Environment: real
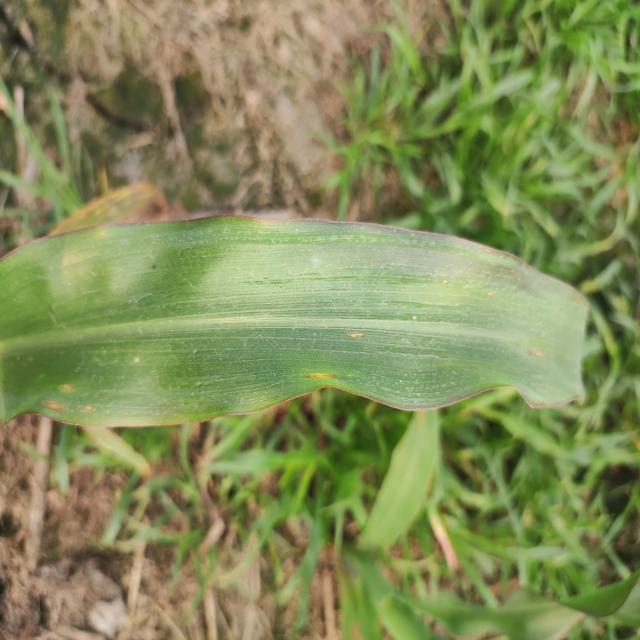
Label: phosphorus_deficiency